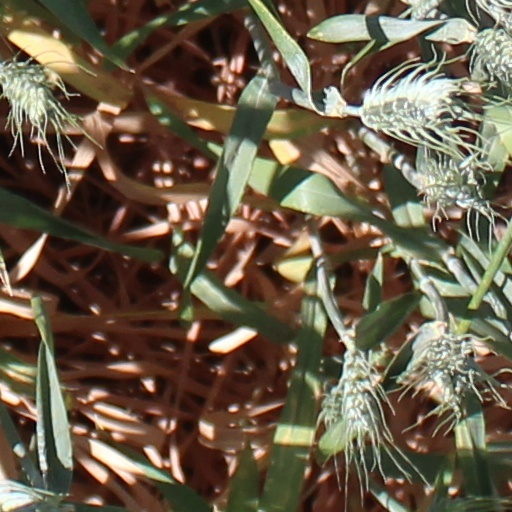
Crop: wheat